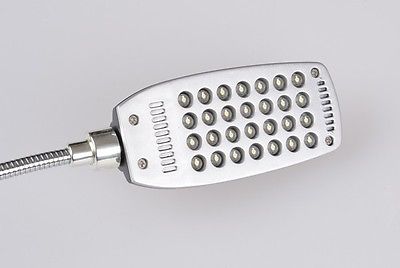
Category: lamp